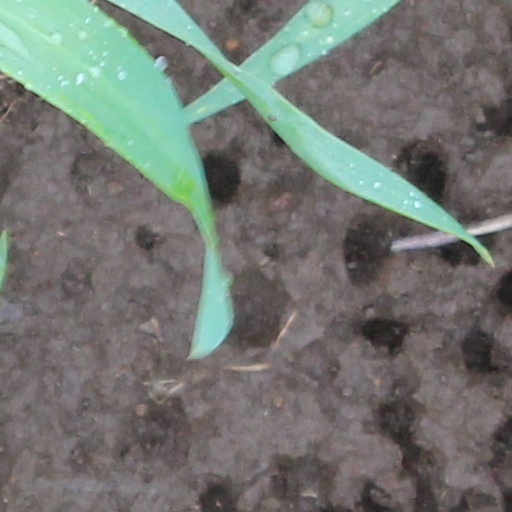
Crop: wheat